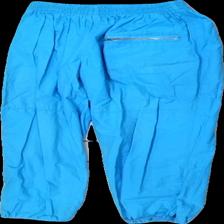
View: back
Type: Trousers
Category: Men
Brand: Five Seasons
Colors: Blue
Material: 100% cotton
Cut: Regular
Size: M
Season: All
Trend: 80s
Stains: Major
Damage location: bottom right
Damage 2: fläckar
Damage 2 location: bottom left
Damage 3 location: top left
Price range: <50
Recommended usage: Export
Description: blå byxor med stora fläckar ben
Comment: vintage